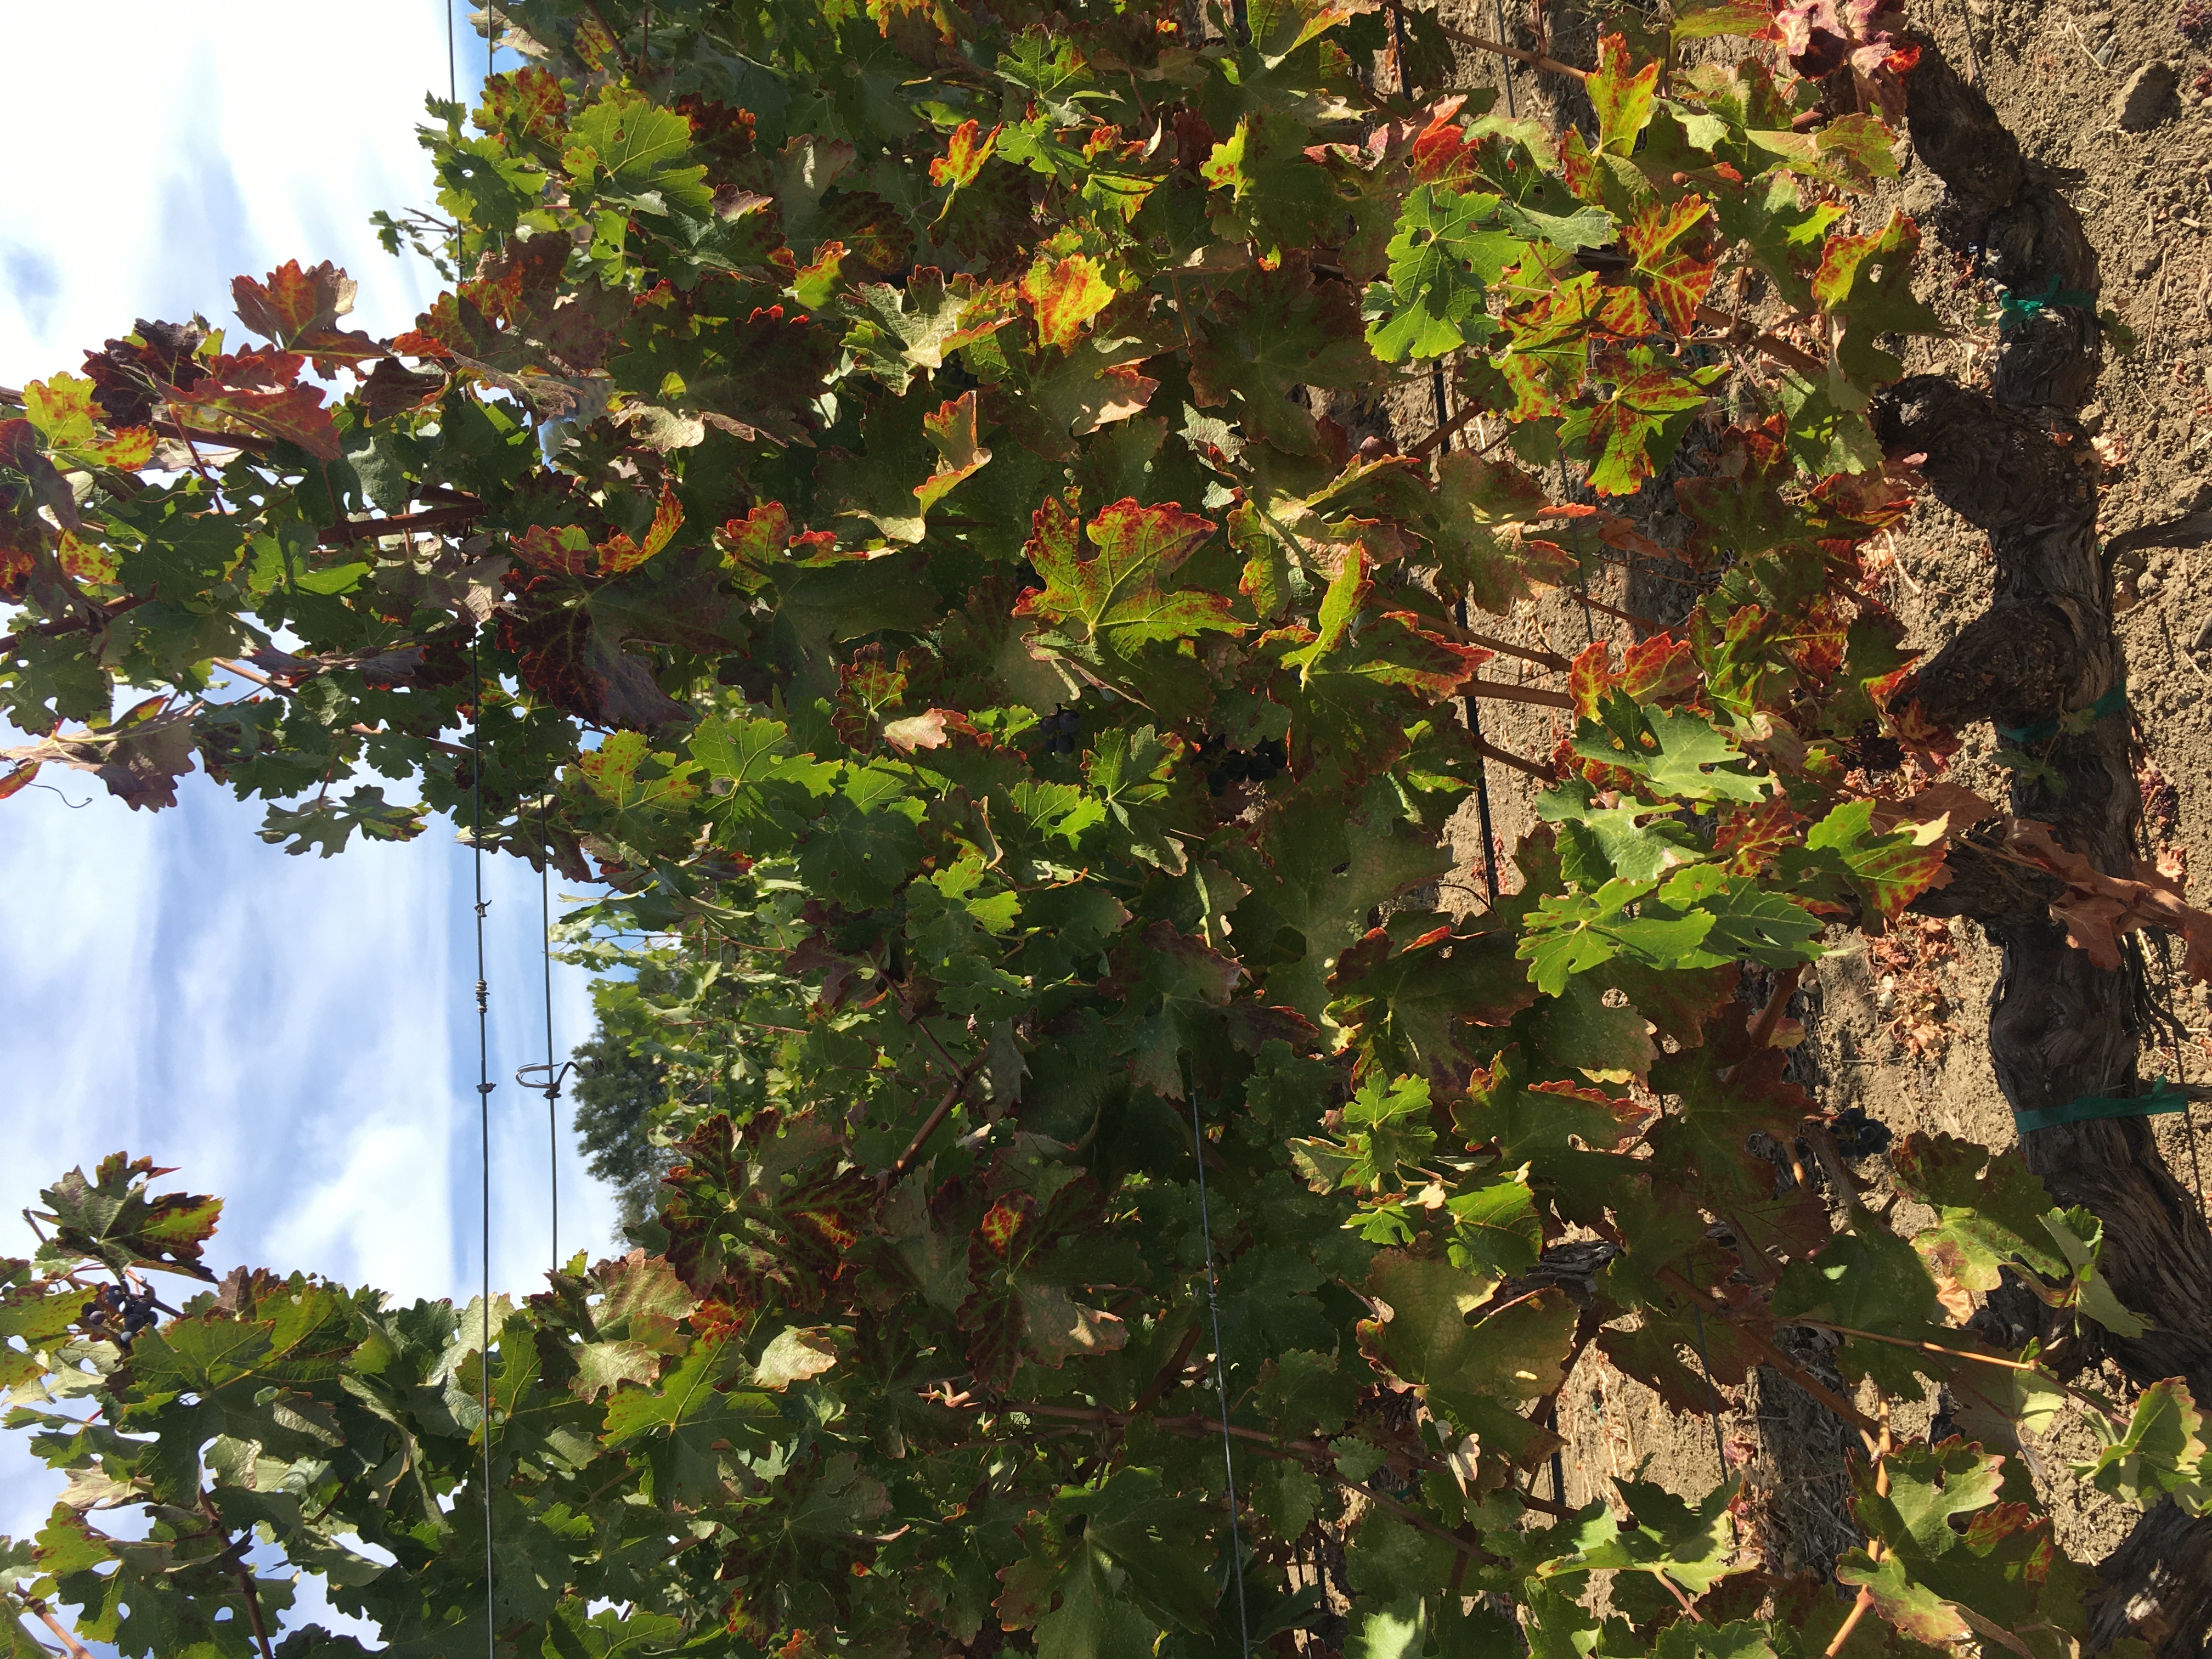
Label: Leafroll 3